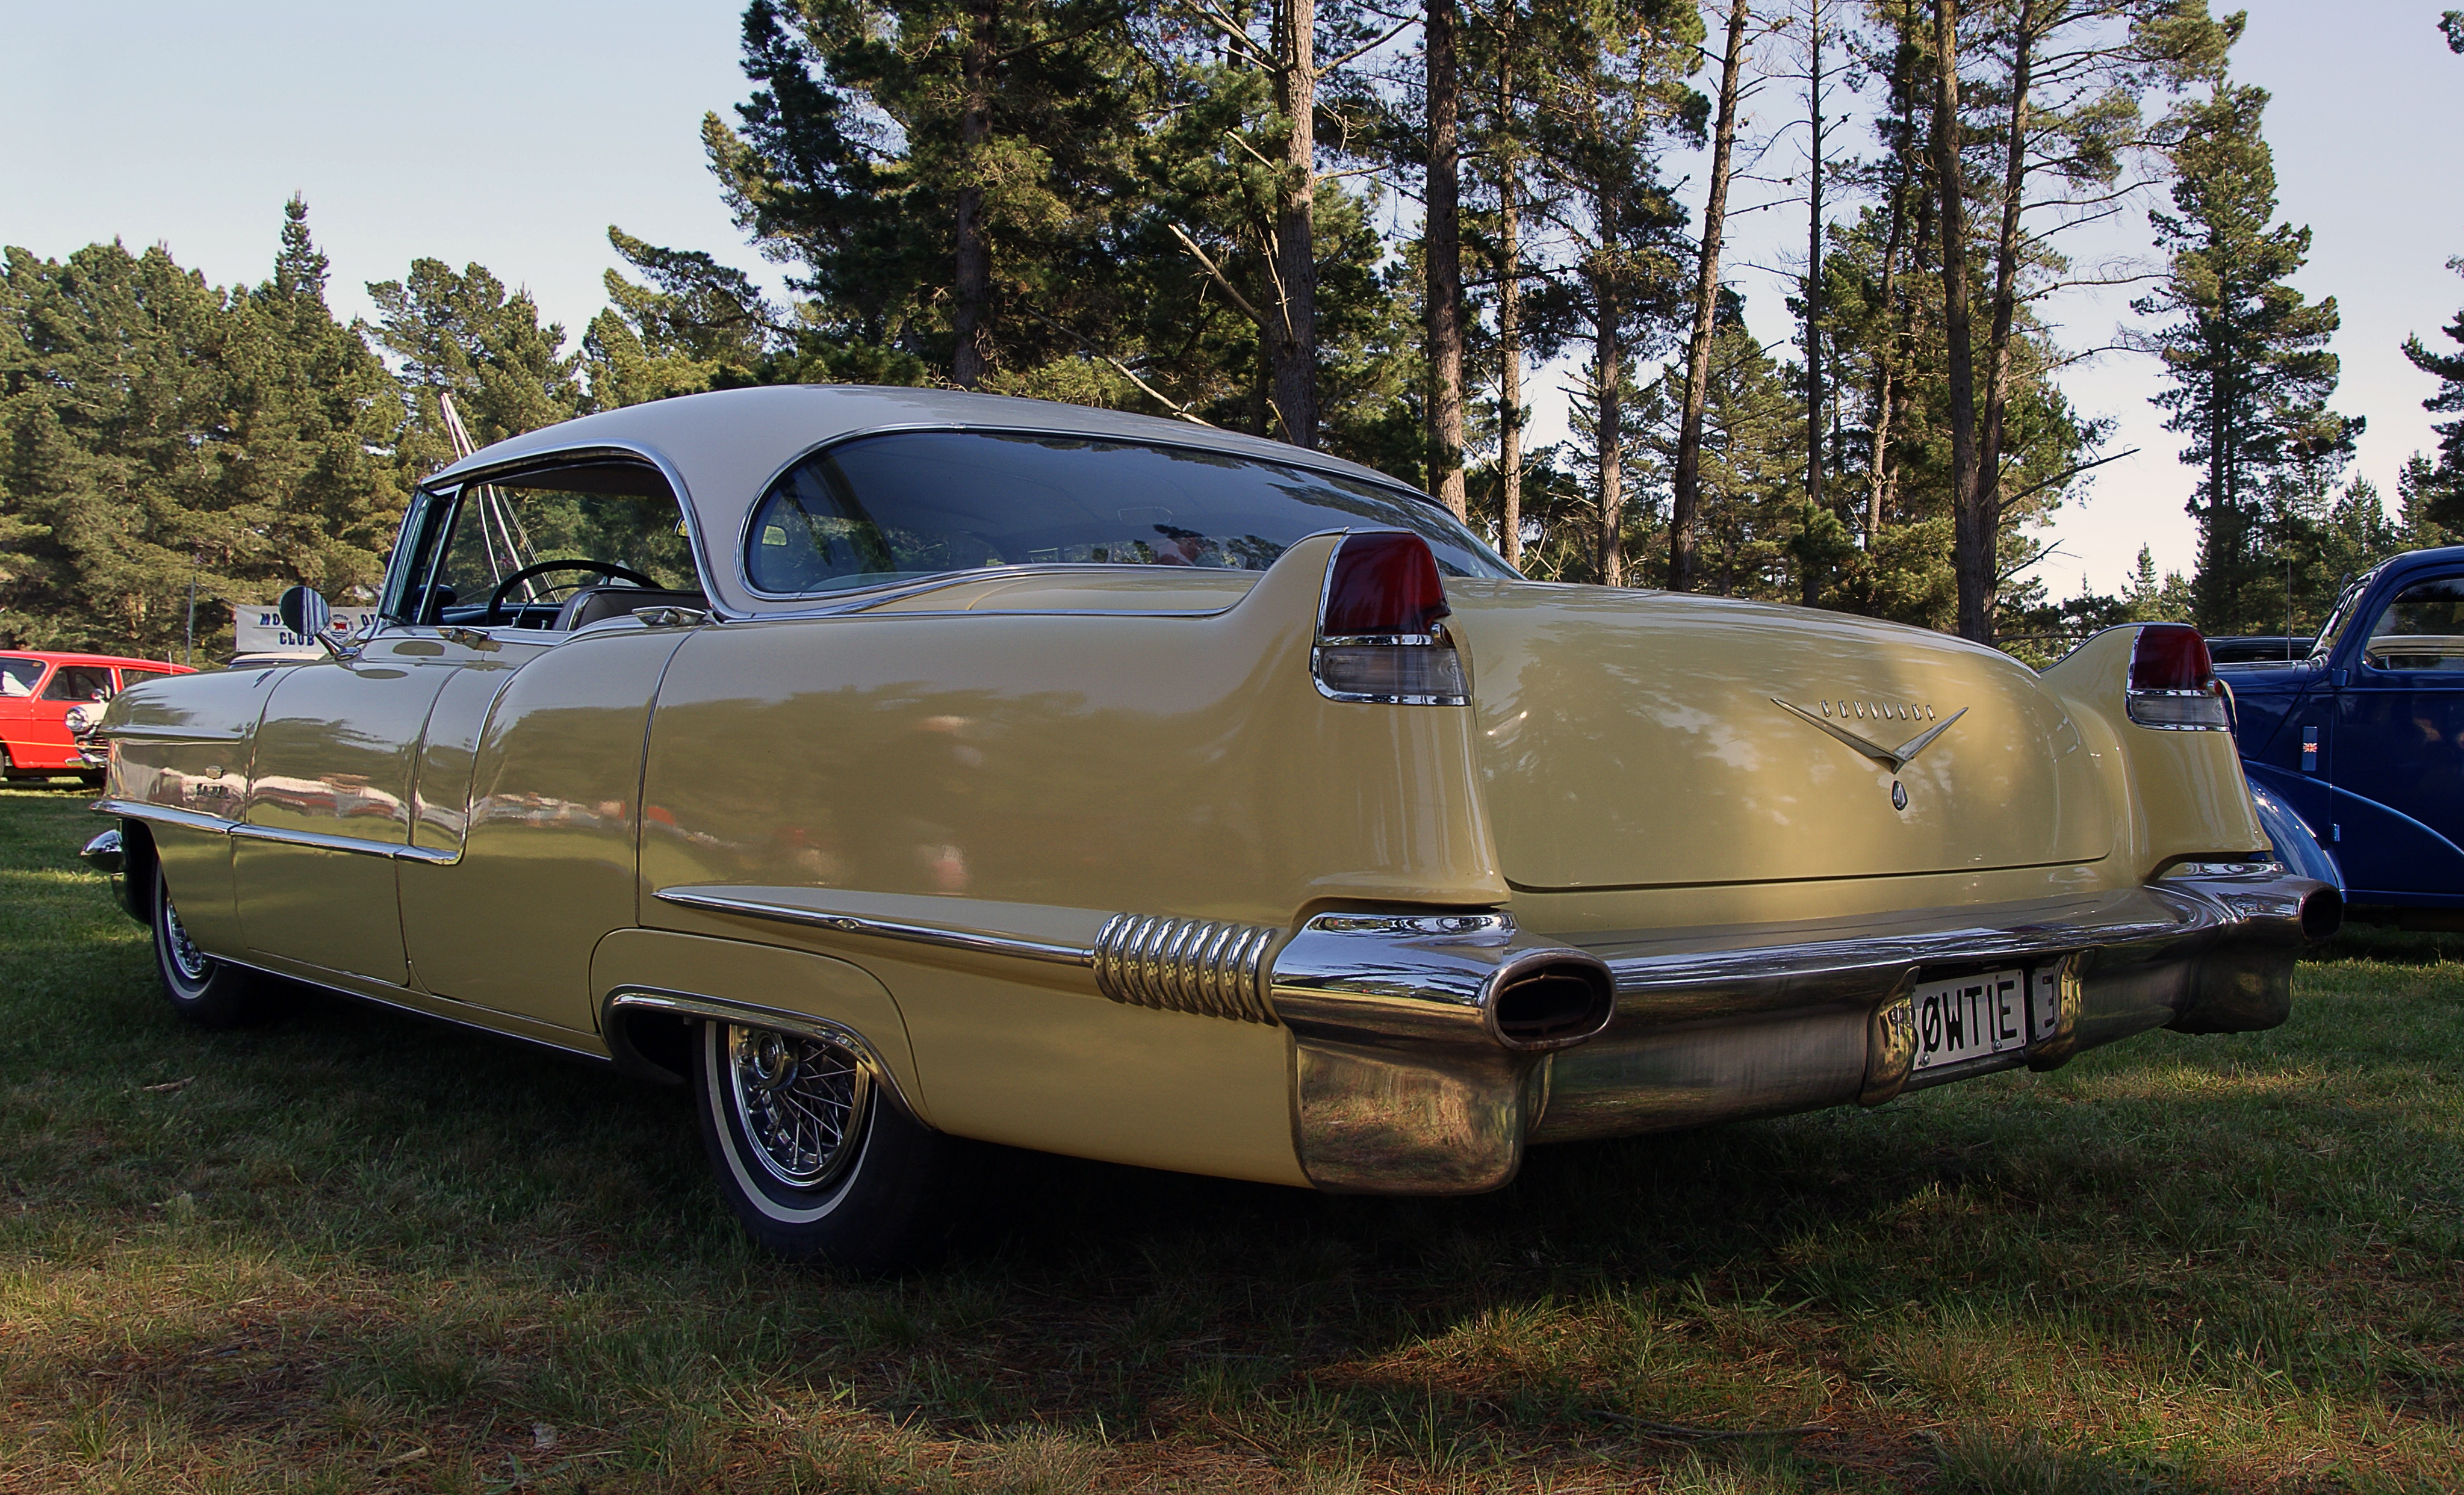
car, vehicle, motor vehicle, vintage car, sedan, classic, antique car, land vehicle, automobile make, automotive exterior, automotive design, luxury vehicle, full size car